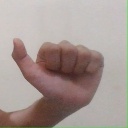
अक्षर: त